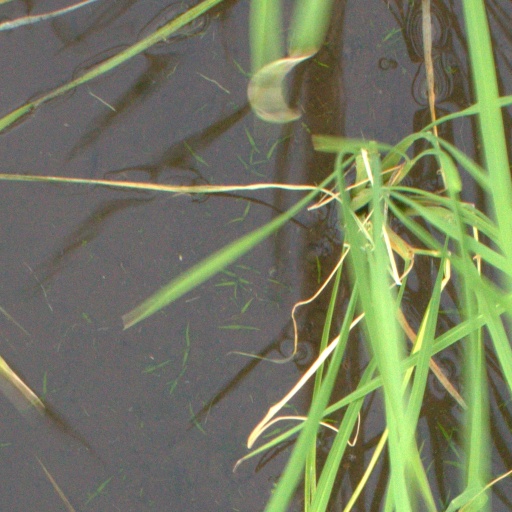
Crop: rice